Abbey of St. Märgen

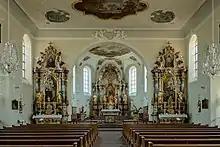
Interior of the church

This list is extracted from the work by Wolfgang Müller (1969) and also contained in Irtenkauf and Hog (2010). It is divided into superiors before and after the union of 1370.